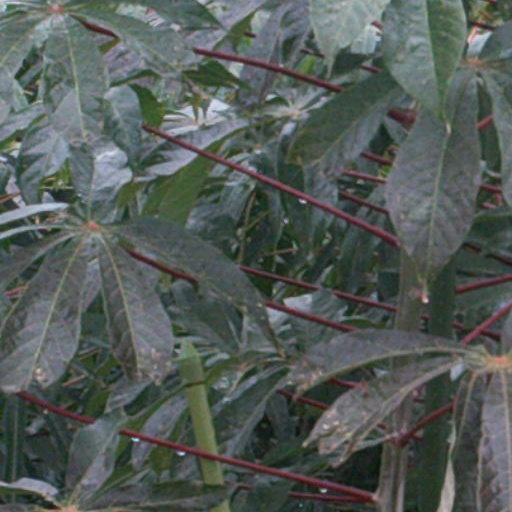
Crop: cassava